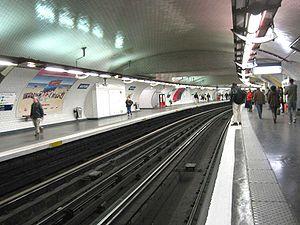
La liste des stations du métro de Paris propose un aperçu des stations actuellement en service, fermées ou autres, du métro de Paris, en France. Le métro a ouvert en 1900 et comprend 302 stations et 383 points d'arrêt, depuis le 23 mars 2013. Les stations fermées ne sont pas comptées dans le total.
Nation est une station des lignes 1, 2, 6 et 9 du métro de Paris, située à la limite des 11ᵉ et 12ᵉ arrondissements de Paris.